Tuckahoe Creek

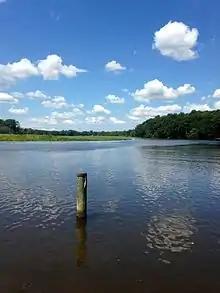
The Tuckahoe Creek viewed from Denton, Maryland

Tuckahoe Creek is a tributary of the Choptank River on Maryland's Eastern Shore. It is sometimes (erroneously) referred to as the Tuckahoe River. Upstream of Hillsboro, it forms the boundary between Caroline County and Queen Anne's County, passing through Tuckahoe State Park and dividing the small towns of Queen Anne and Hillsboro. Downstream of Hillsboro, it forms the boundary between Caroline County and Talbot County, before flowing into the Choptank.